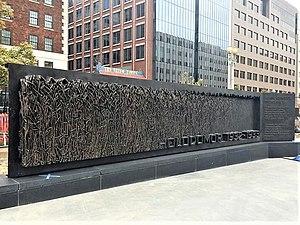
Le mémorial Holodomor aux victimes de la famine-génocide de 1932-1933 en Ukraine, en forme abrégée "mémorial Holodomor", a été inauguré à Washington le 7 novembre 2015. Situé à l'intersection de North Capitol Street, Massachusetts Avenue, et F Street NW, le mémorial a été construit par le service des parcs nationaux et le gouvernement ukrainien pour honorer les victimes de la famine ukrainienne de 1932-1933 et informer le public américain. Le Congrès a approuvé la création du mémorial Holodomor en 2006. La sculpture représente un champ de blé dont les épis disparaissent graduellement quand on la regarde de gauche à droite.